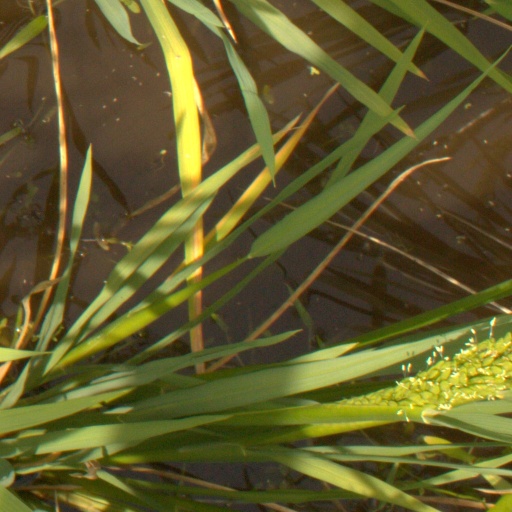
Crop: rice